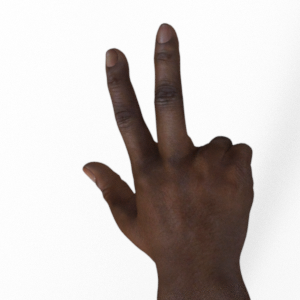
Label: scissors